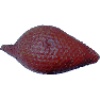
Label: Salak 1